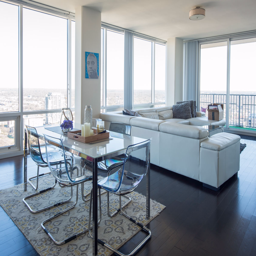
there are multiple seating areas throughout the apartment where you can kick back and relax .